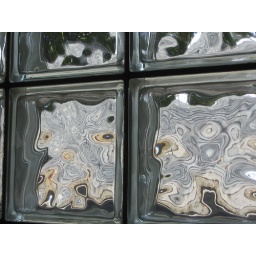
No, house through glass block window in Lori's bathroom